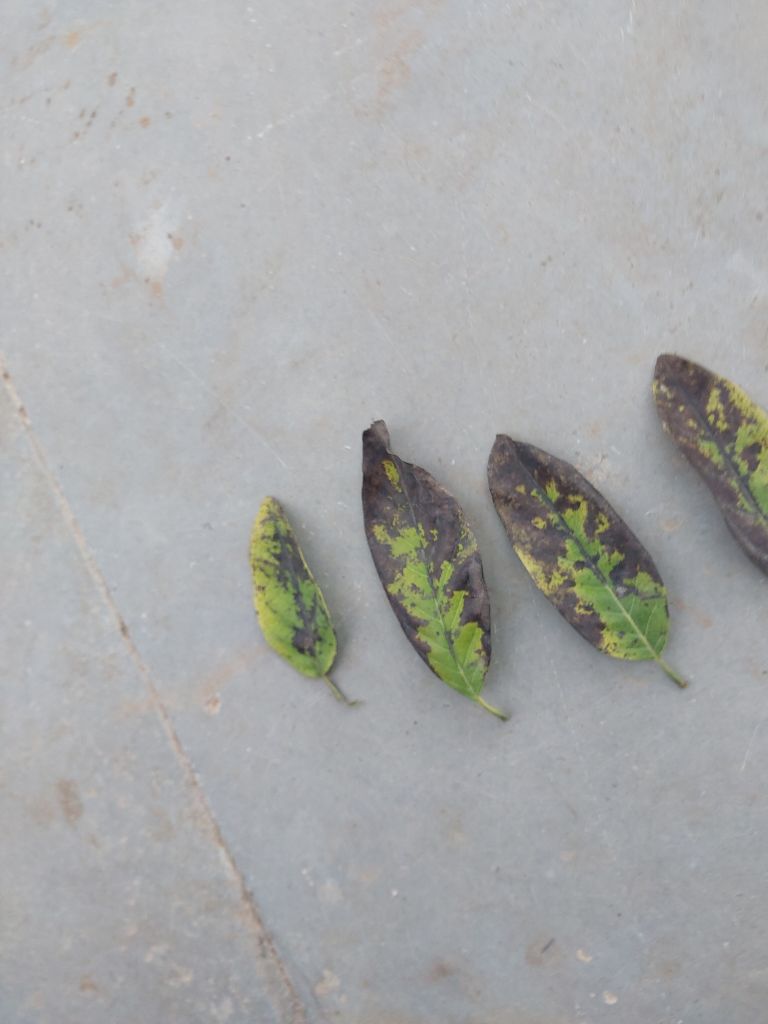
Disease label: Leaf spot on Leaves